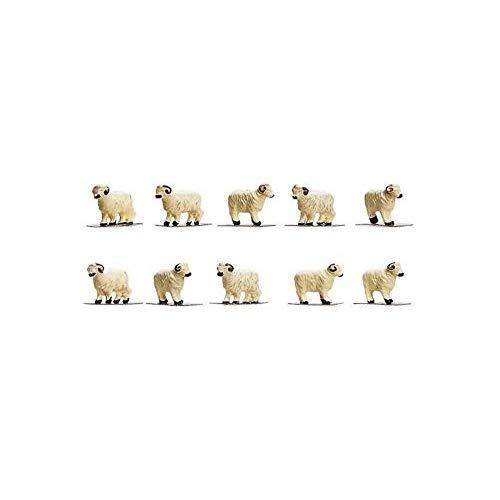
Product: Hornby OO Gauge Herd of Sheep 1:76 Scale Miniature Figures for Model Train Layouts R7122
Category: Toys & Games | Hobbies | Trains & Accessories | Accessories | Figures
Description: Scaled for OO Gauge or 1:76 scale projects, the figures stand anyhere between a half inch to and inch tall.
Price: $12.99
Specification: ProductDimensions:6x7x1inches|ItemWeight:1.12ounces|ShippingWeight:1.12ounces(Viewshippingratesandpolicies)|ASIN:B07N888SHL|Itemmodelnumber:R7122|Manufacturerrecommendedage:14yearsandup